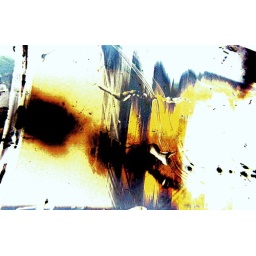
seeking ghost in a glass of water